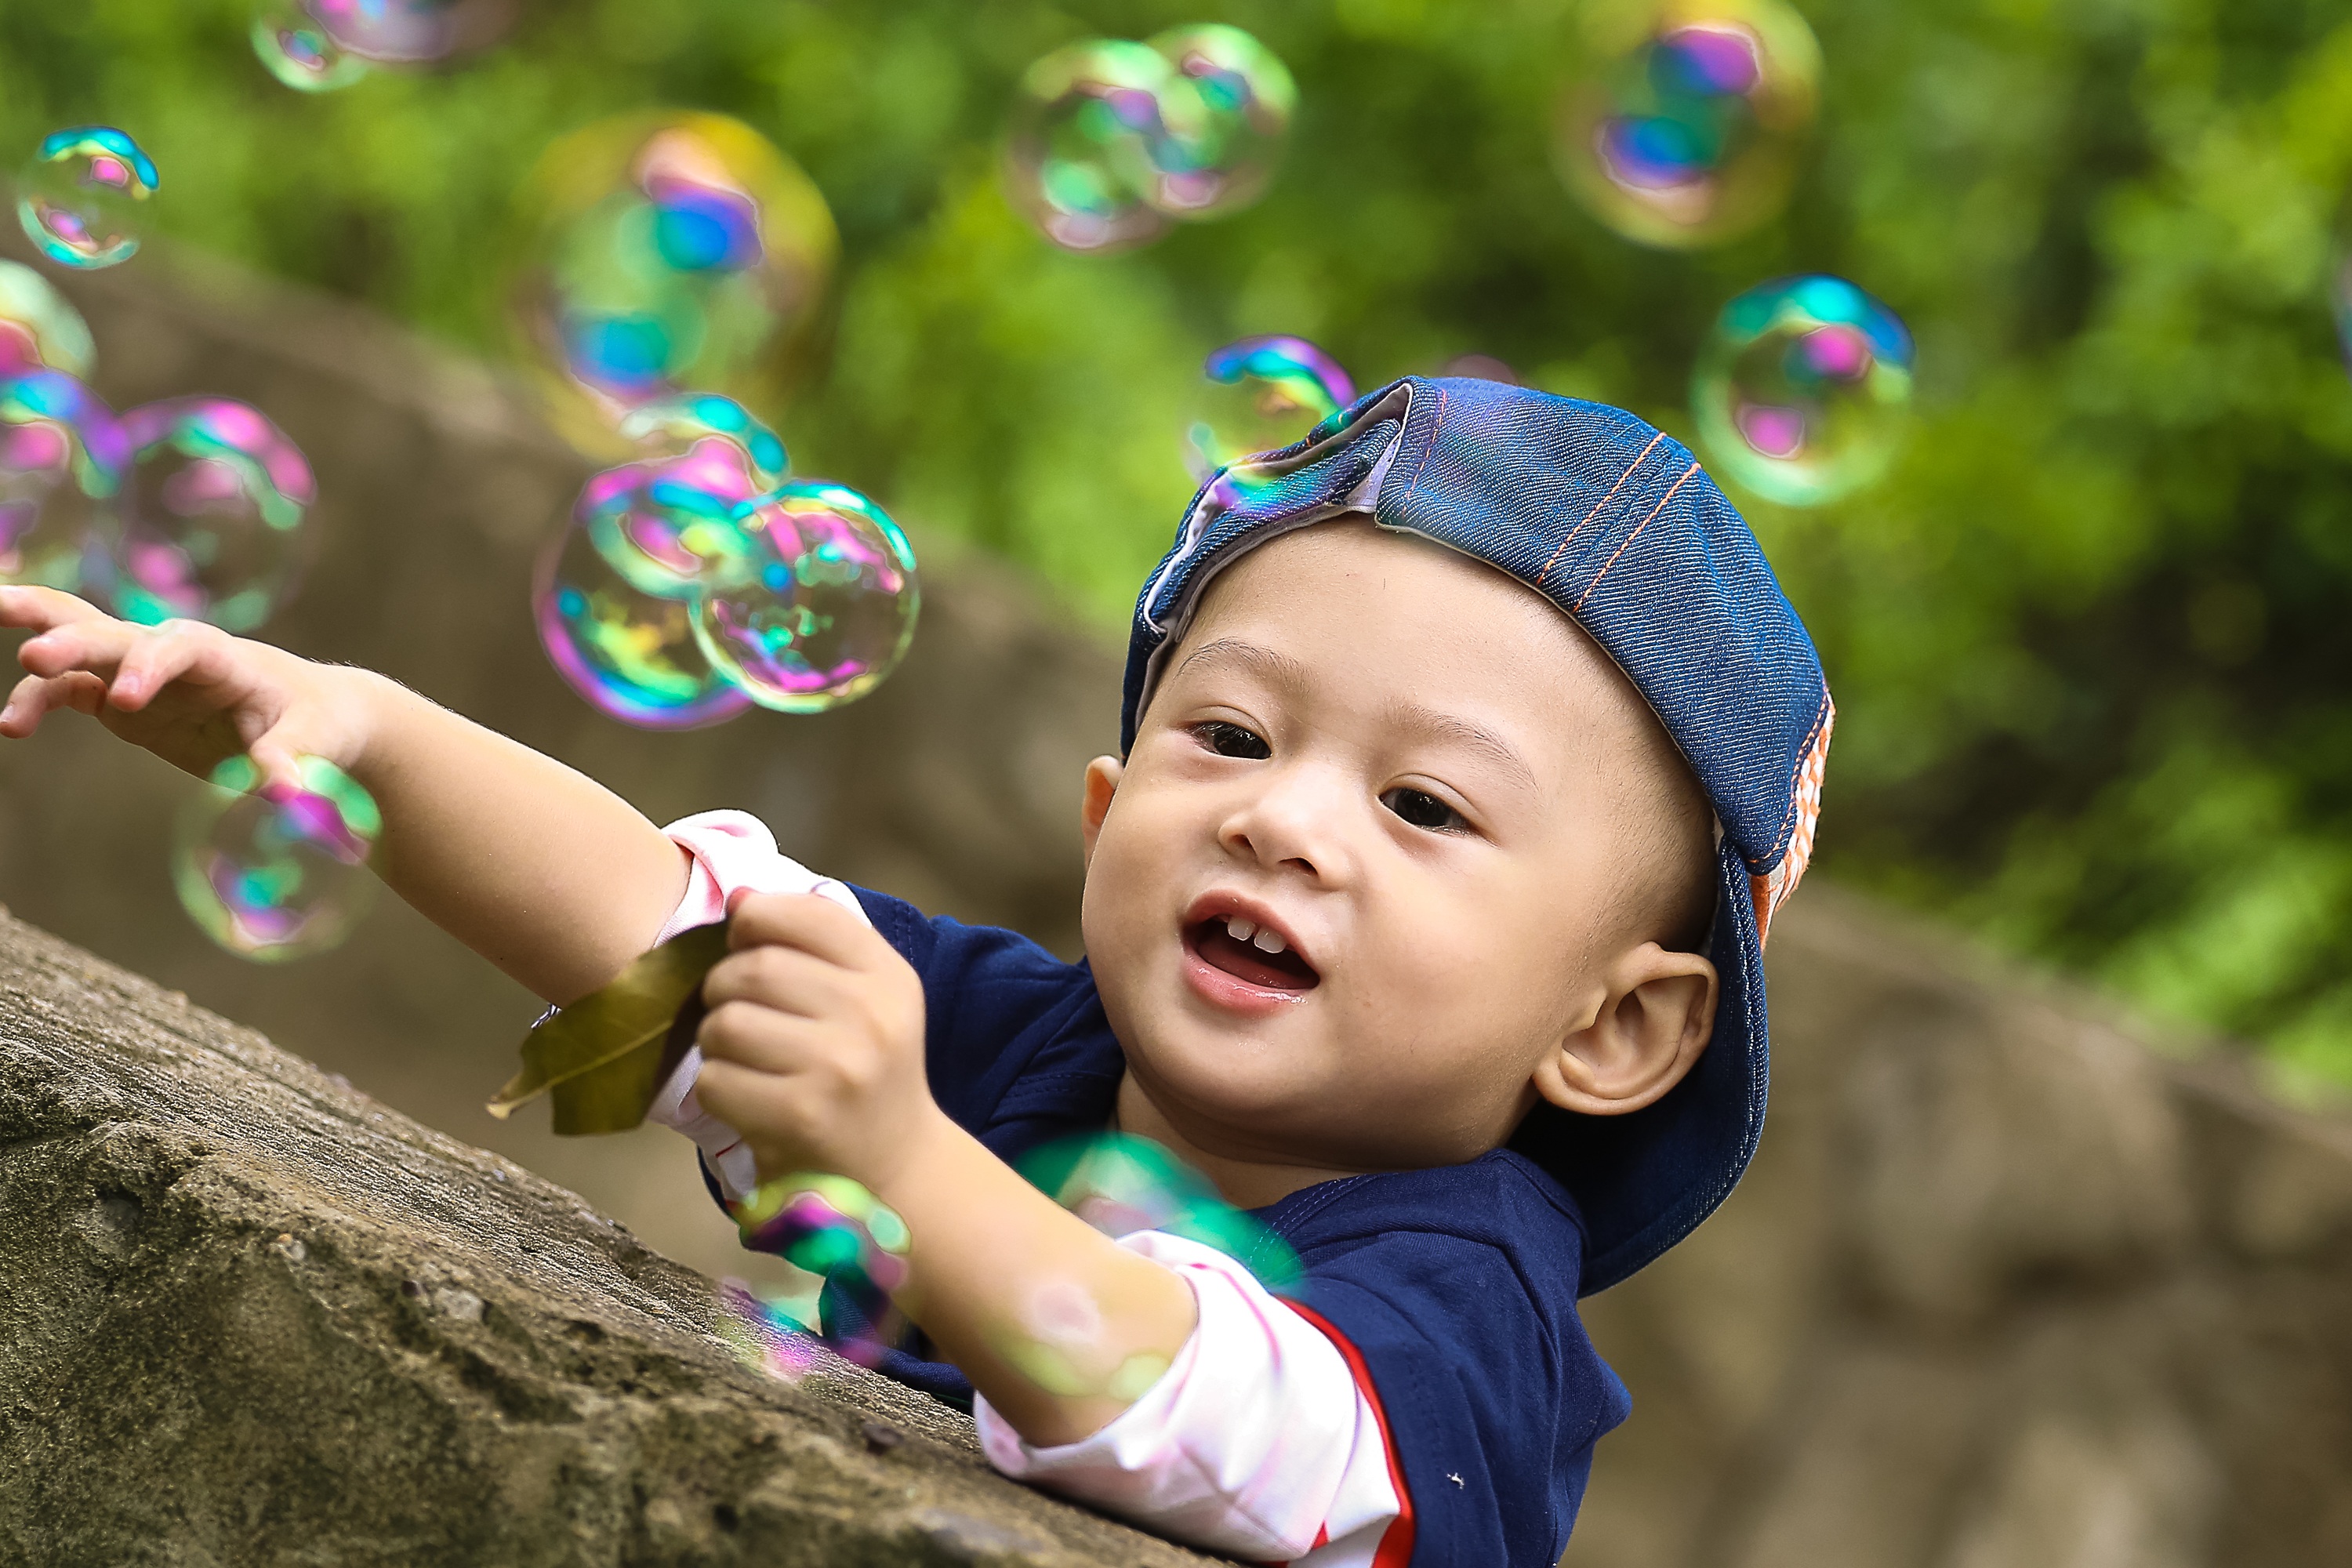
people, play, flower, kid, spring, color, park, child, blue, fun, infant, toddler, soap bubbles, ku shin, the park